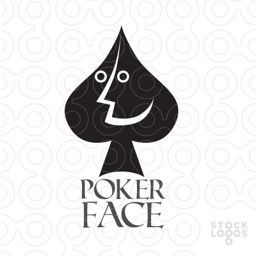
the logo was designed to reflect the look of someone addicted to gambling , and any card game .